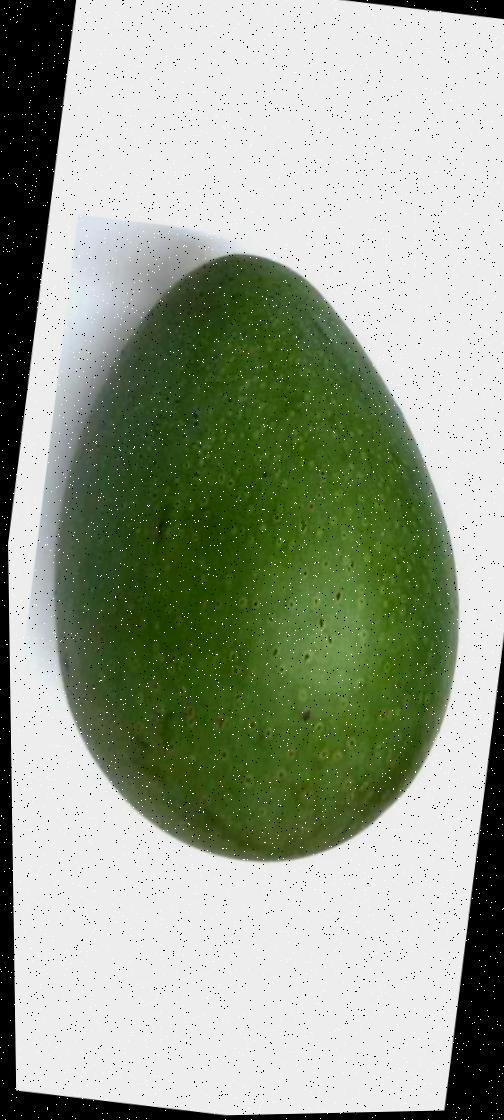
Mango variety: Ashshina Zhinuk